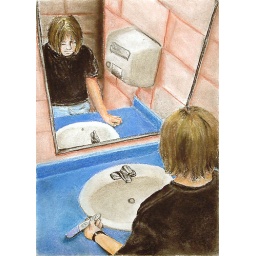
Pastel Drawing. A girl discovers in the school bathroom that she is pregnant.